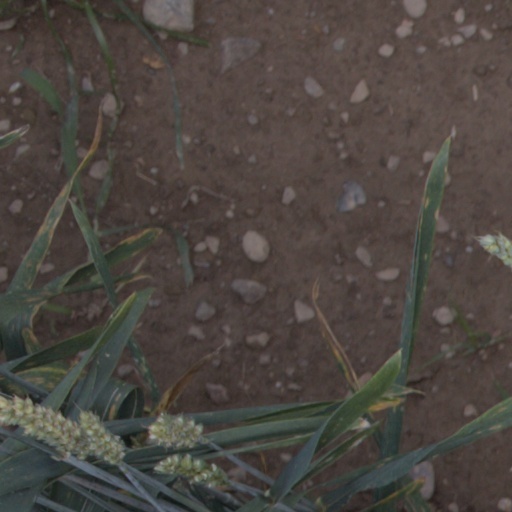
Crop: wheat